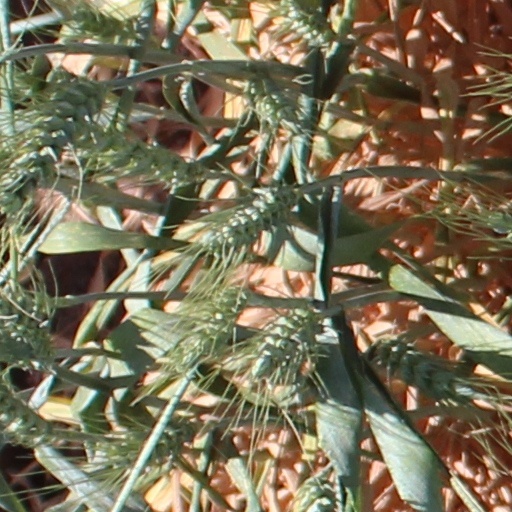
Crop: wheat